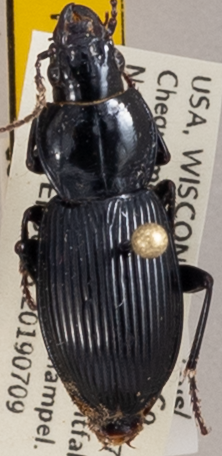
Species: Pterostichus novus
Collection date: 2019-07-09
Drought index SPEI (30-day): -0.32
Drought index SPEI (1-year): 1.69
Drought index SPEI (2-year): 0.9